Mount Tambora

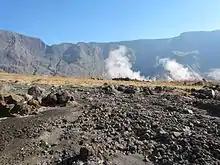
The floor of the caldera of Mount Tambora, looking north

A human settlement obliterated by the Tambora eruption was discovered in 2004. That summer, a team led by Haraldur Sigurðsson with scientists from the University of Rhode Island, the University of North Carolina at Wilmington and the Indonesian Directorate of Volcanology began an archaeological dig in Tambora. Over six weeks, they unearthed evidence of habitation about west of the caldera, deep in jungle, from shore. The team excavated of deposits of pumice and ash. The scientists used ground-penetrating radar to locate a small buried house which contained the remains of two adults, bronze bowls, ceramic pots, iron tools and other artifacts. Tests revealed that objects had been carbonized by the heat of the magma. Sigurdsson dubbed the find the "Pompeii of the East", and media reports referred to the "Lost Kingdom of Tambora". Sigurdsson intended to return to Tambora in 2007 to search for the rest of the villages, and hopefully to find a palace. Many villages in the area had converted to Islam in the 17th century, but the structures uncovered so far do not show Islamic influence.